Maulik Pancholy

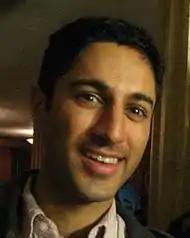
Pancholy in 2007

Pancholy came out as gay in a November 2013 interview with "Out" in which he discussed his partner of nine years, chef and caterer Ryan Corvaia. They were engaged at the Taj Mahal in January 2014 and were married in September that year. Pancholy and Corvaia were among the invited guests at a state dinner President Joe Biden held for Indian Prime Minister Narendra Modi.